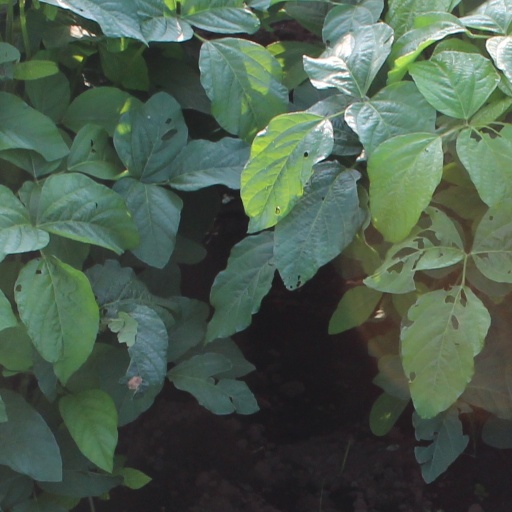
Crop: soybean